Hansom cab

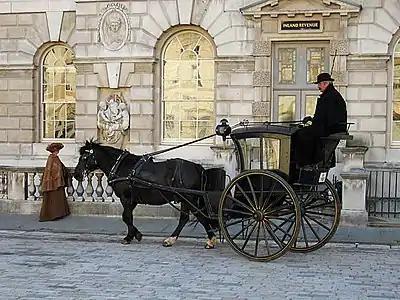
Hansom cab and driver in the 2004 movie "Sherlock Holmes and the Case of the Silk Stocking", set in 1903 London

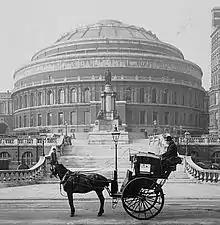
A Hansom cab on Prince Consort Road, London, 1904

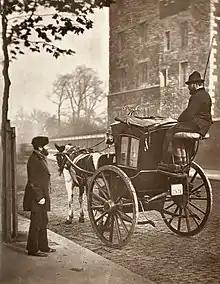
London Cabmen, 1877

The hansom cab is a kind of horse-drawn carriage designed and patented in 1834 by Joseph Hansom, an architect from York. The vehicle was developed and tested by Hansom in Hinckley, Leicestershire, England. Originally called the Hansom safety cab, it was designed to combine speed with safety, with a low centre of gravity for safe cornering. Hansom's original design was modified by John Chapman and several others to improve its practicability, but retained Hansom's name.